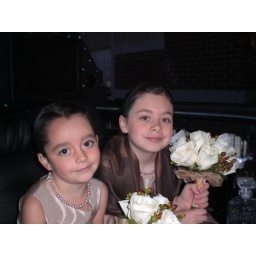
flower girls in the limo